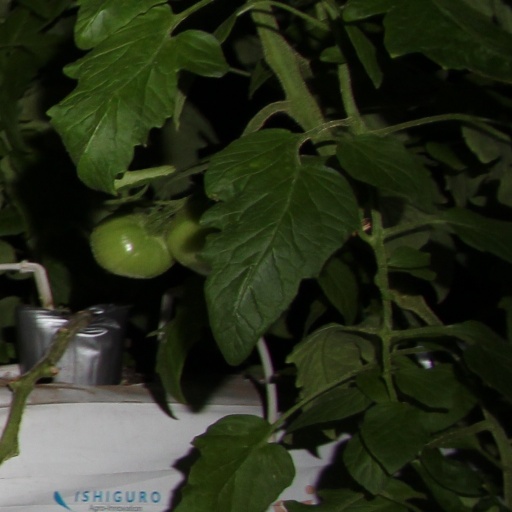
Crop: tomato